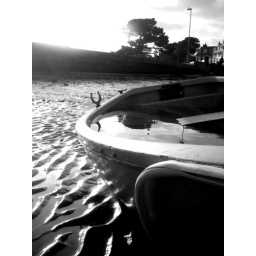
water in boat